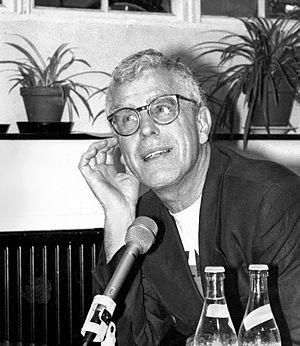
Bo Widerberg est un réalisateur, scénariste, monteur, acteur, écrivain, directeur de la photographie et producteur de cinéma suédois.